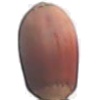
Label: hazelnut